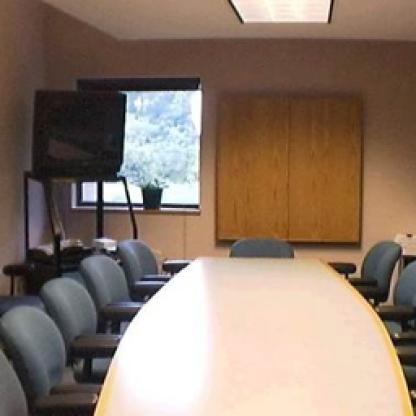
Scene: Indoor